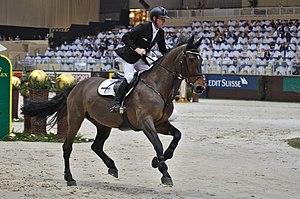
Le Bavarois ou Bavarois sang chaud est une race de chevaux de sport issue des demi-sangs Rottaler, originaire de la région de Bavière, dans le Sud de l'Allemagne. Comme de nombreuses autres races de chevaux de sport allemands, son élevage s'est orienté vers la production d'un animal apte à concourir dans les trois sports équestres olympiques.
Noltes Küchengirl est une jument de saut d'obstacles baie, inscrite au stud-book Bavarois, montée par le cavalier allemand Marcus Ehning avec qui elle a été médaille d'or lors de la finale de la Coupe du monde de saut d'obstacles 2009-2010, à Genève.